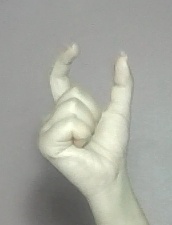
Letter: nun